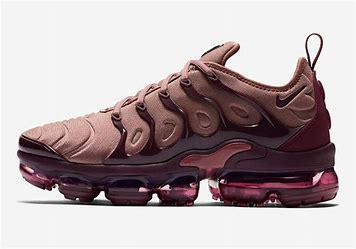
Brand: Nike
Model: Air Vapormax Plus